Tom Heaton

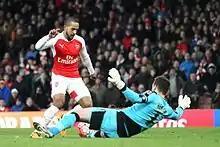
Heaton (right) playing for Burnley in 2016

On 30 June 2015, Heaton signed a new three-year deal at the club through to the summer of 2018. Taking over for Jason Shackell, Heaton was named as captain for the 2015–16 season, captaining the team for the first time on 8 August 2015, on the opening day of the 2015–16 Championship season against Leeds United in a 1–1 draw. Heaton kept 20 clean sheets during the season, second only to Dimitrios Konstantopoulos of Middlesbrough, as Burnley did not lose in the second half of the Championship season on their way to becoming champions and earning promotion back to the Premier League at their first attempt. Towards the end of the season, Heaton was named in the Championship PFA Team of the Year.